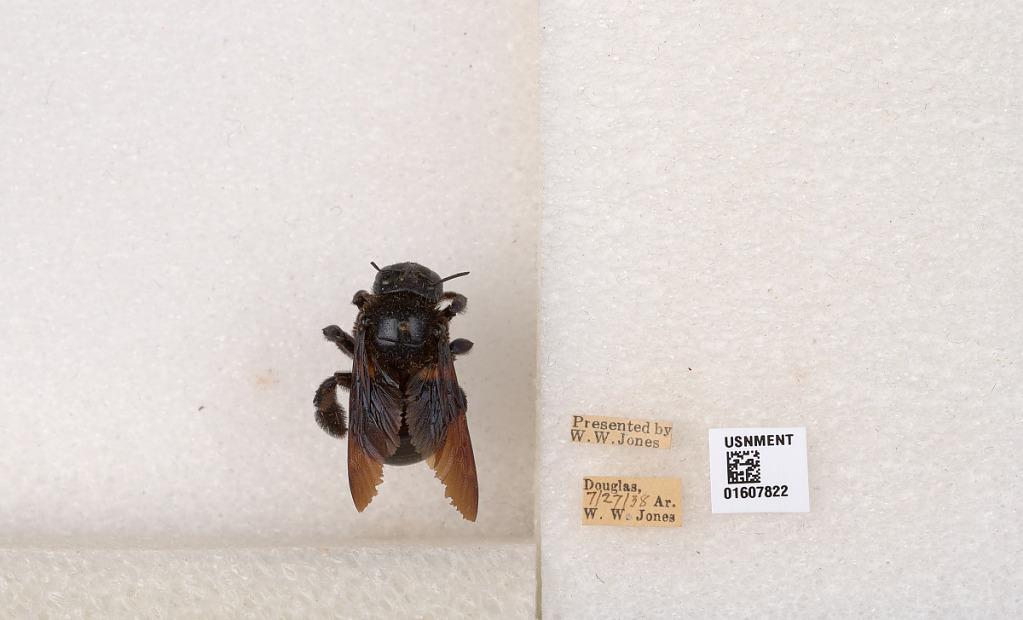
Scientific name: Xylocopa (Xylocopoides) californica arizonensis Cresson
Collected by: W. Jones
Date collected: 1938-7-27
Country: United States
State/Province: Arizona
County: Cochise
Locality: Douglas
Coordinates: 31.3445, -109.545